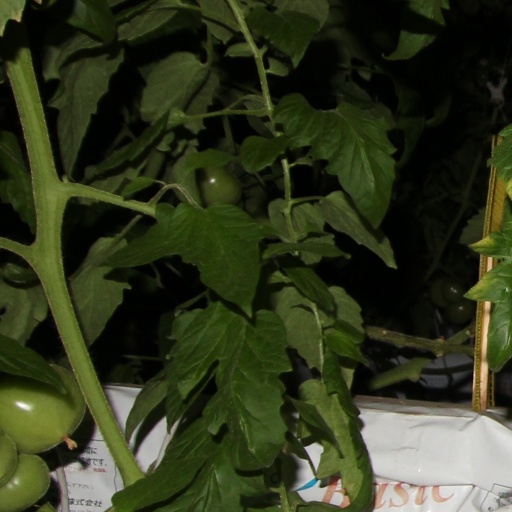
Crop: tomato